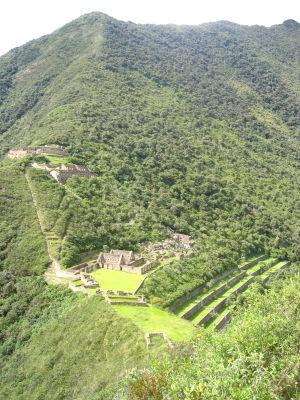
Choquequirao est une cité Inca en ruines située au sud du Pérou. Elle présente des similitudes frappantes, tant dans son organisation structurelle que dans son architecture, avec Machu Picchu, ce qui lui vaut d'être connue comme sa « sœur ». Choquequirao reçoit la visite de bien moins de touristes que sa jumelle mais n'en est pas moins intéressante et peut constituer une agréable alternative à une Machu Picchu parfois surpeuplée.